Mountain bike

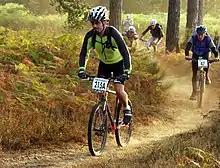
A cross country mountain bike race.

The original mountain bikes were modified heavy cruiser bicycles used for freewheeling down mountain trails. The sport became popular in the 1970s in Northern California, USA, with riders using older, single-speed balloon tire bicycles to ride down rugged hillsides. These modified bikes were called "ballooners" in California, "klunkers" in Colorado, and "dirt bombers" in Oregon. Joe Breeze, a bicycle frame builder, used this idea and developed what is considered the first mountain bike.